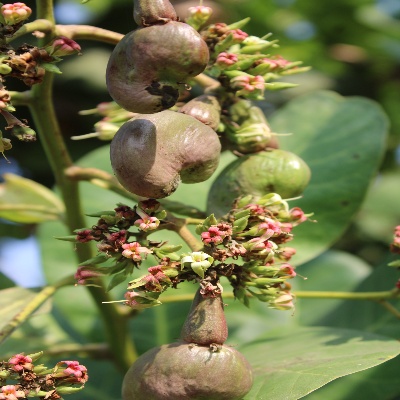
Crop: Cashew
Condition: healthy